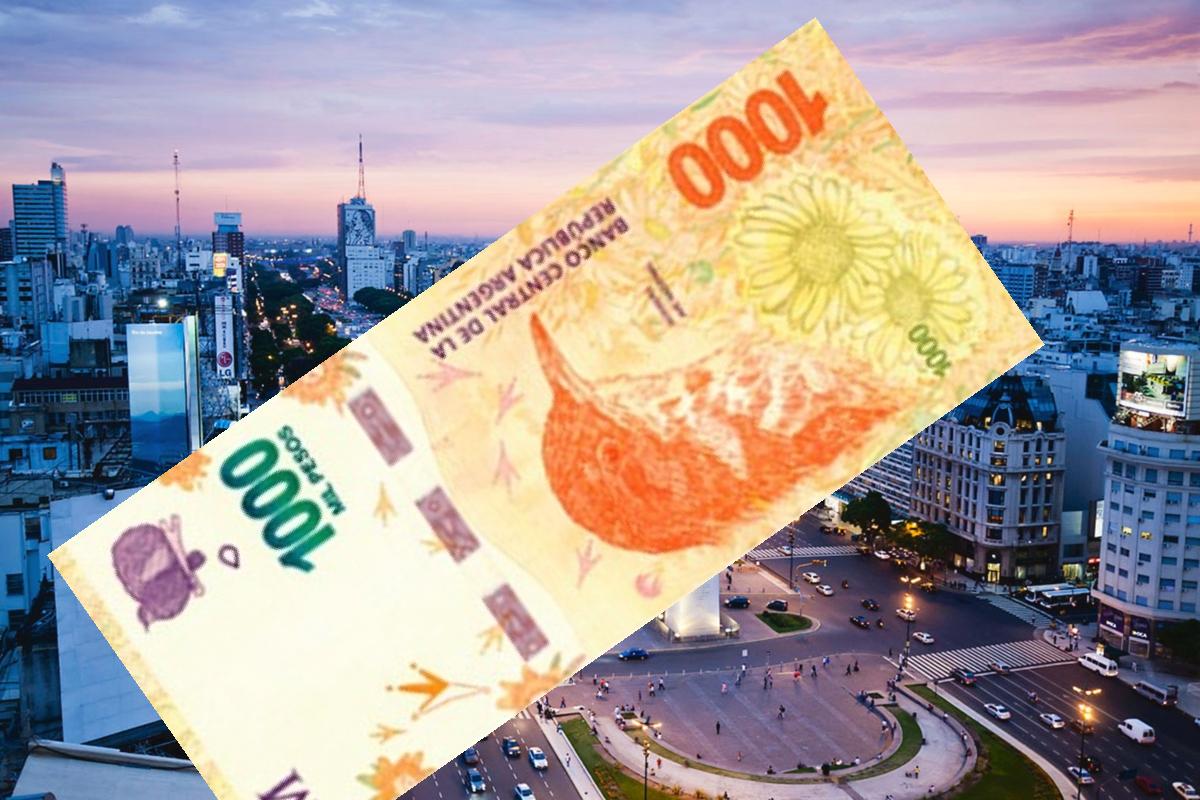
Denominación: 1000